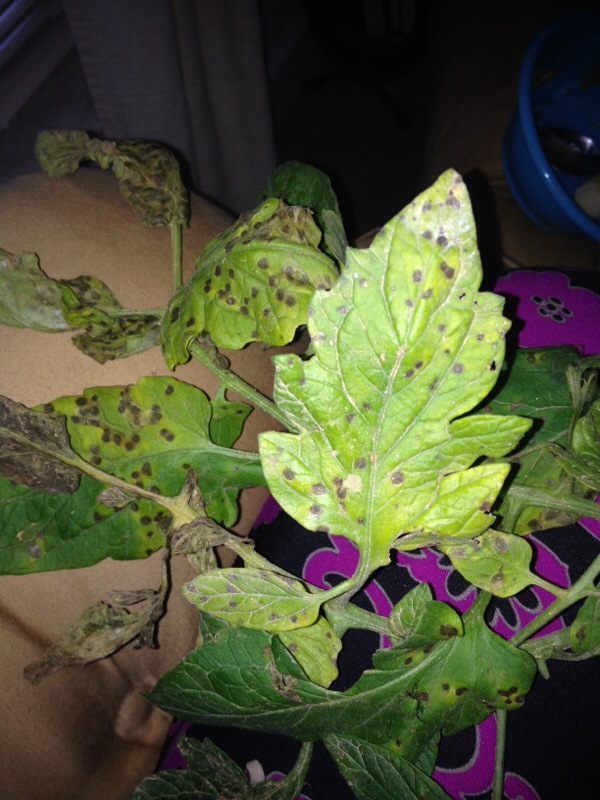
Labels: Tomato Septoria leaf spot, Tomato Septoria leaf spot, Tomato Septoria leaf spot, Tomato Septoria leaf spot, Tomato Septoria leaf spot, Tomato Septoria leaf spot